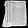
Label: Bag